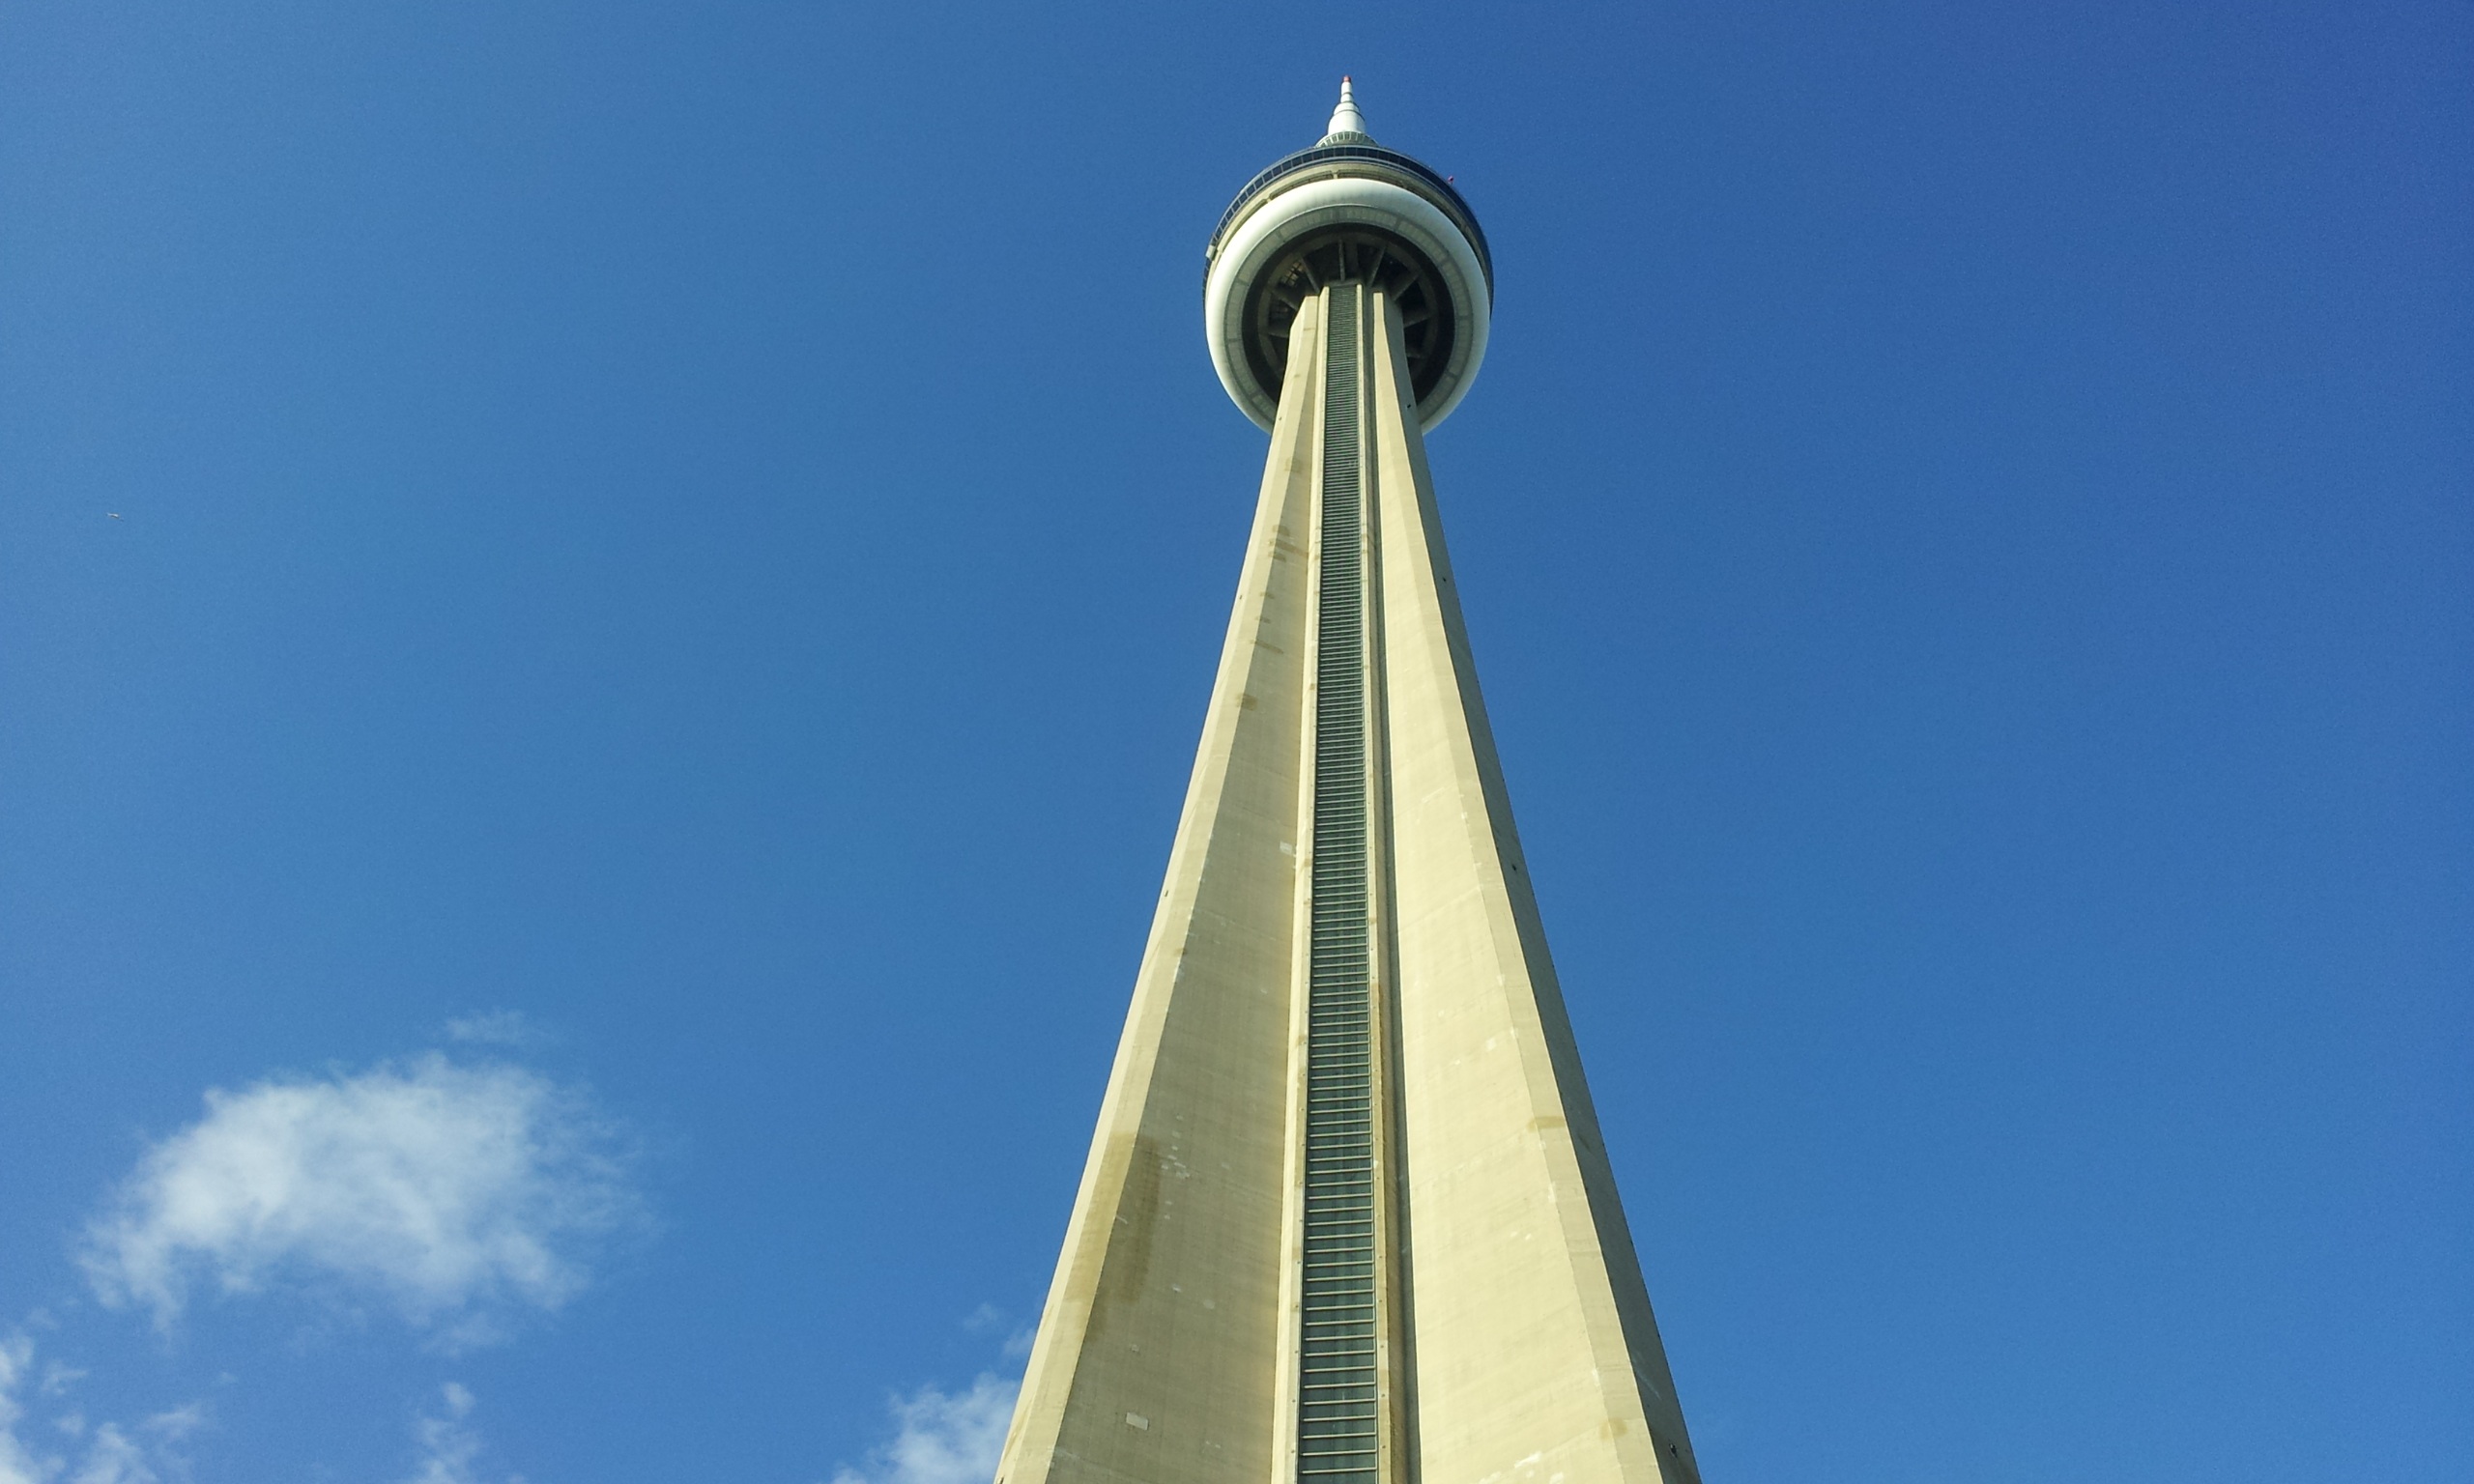
architecture, building, skyscraper, monument, tower, mast, landmark, blue, cn tower, canada, spire, steeple, ontario, toronto, wonders of the world